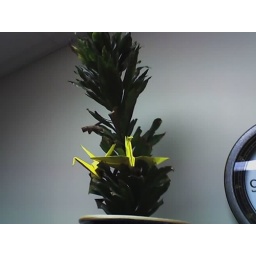
[Robert Prather's Photo blog]A hideous plant in my office (with origami in it).